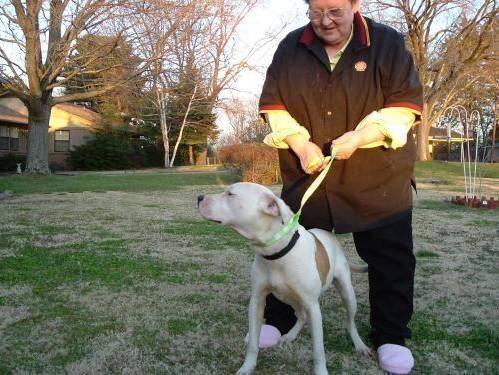
dog